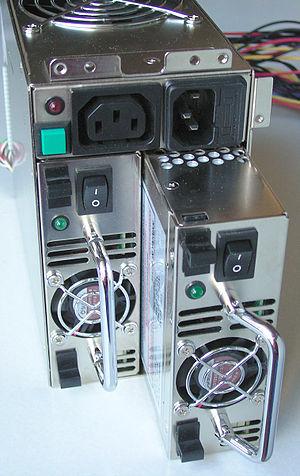
En ingénierie, la redondance est la duplication de composants ou de fonctions critiques d'un système dans le but d'augmenter la fiabilité du système, généralement sous la forme d'une sauvegarde ou d'une sécurité intégrée, ou pour améliorer les performances réelles du système, comme dans le cas de récepteurs GNSS ou traitement informatique multithread.